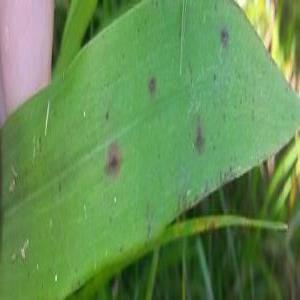
Disease: Brownspot